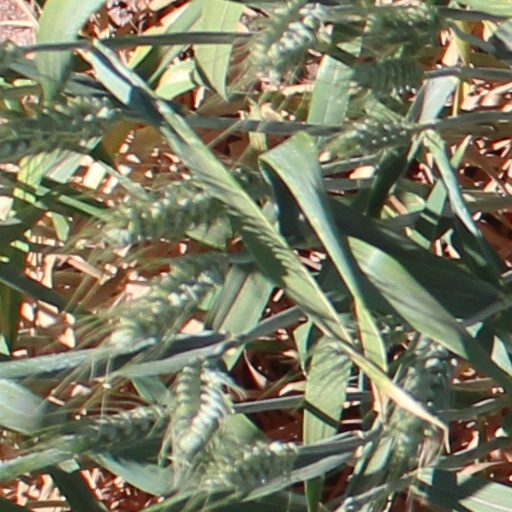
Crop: wheat